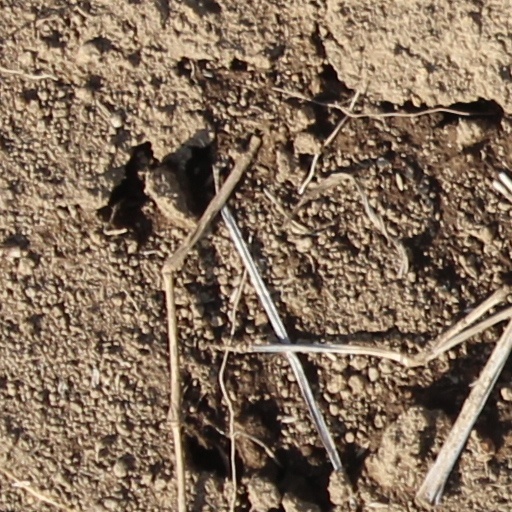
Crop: wheat